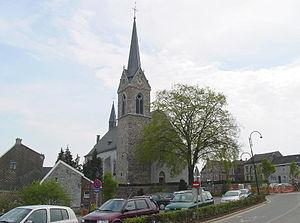
Cette page regroupe l'ensemble du patrimoine immobilier classé de la ville belge de Lontzen.
Walhorn est une section de la commune belge de Lontzen située en Communauté germanophone et en Région wallonne dans la province de Liège.